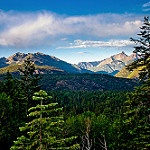
Label: mountain